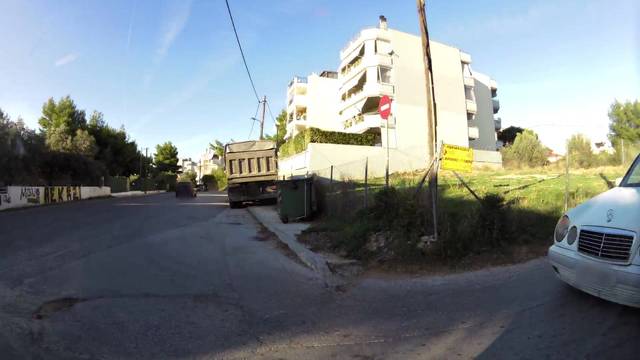
Region: Greece
Coordinates: 38.011, 24.013